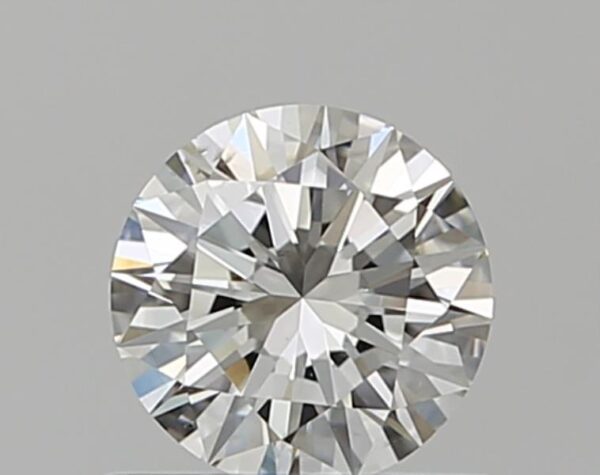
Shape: round
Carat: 0.5
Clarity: SI2
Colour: H
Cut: EX
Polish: VG
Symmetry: VG
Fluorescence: N
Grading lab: GIA
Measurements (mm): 5.12 x 5.14 x 3.09